Tuberculosis

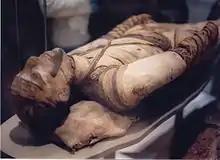
An Egyptian mummy in the British Museum – tubercular decay has been found in the spine.

Tuberculosis has existed since antiquity. The oldest unambiguously detected "M. tuberculosis" gives evidence of the disease in the remains of bison in Wyoming dated to around 17,000 years ago. However, whether tuberculosis originated in bovines, then transferred to humans, or whether both bovine and human tuberculosis diverged from a common ancestor, remains unclear. A comparison of the genes of M. tuberculosis complex (MTBC) in humans to MTBC in animals suggests humans did not acquire MTBC from animals during animal domestication, as researchers previously believed. Both strains of the tuberculosis bacteria share a common ancestor, which could have infected humans even before the Neolithic Revolution. Skeletal remains show some prehistoric humans (4000 BC) had TB, and researchers have found tubercular decay in the spines of Egyptian mummies dating from 3000 to 2400 BC. Genetic studies suggest the presence of TB in the Americas from about AD 100.